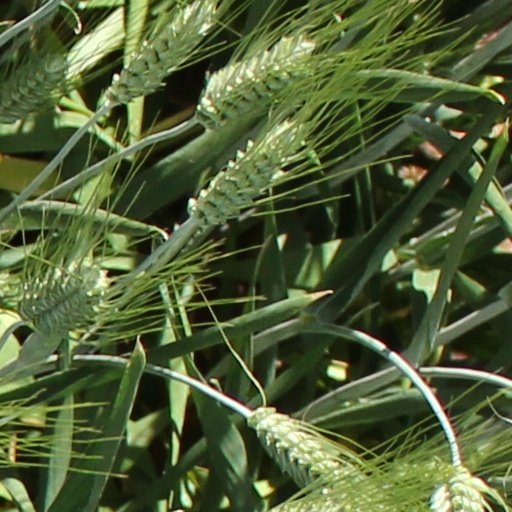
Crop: wheat